Milan Amruš

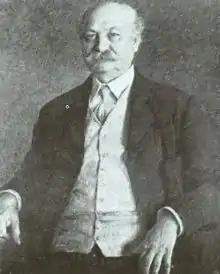

Milan Emil Amruš (October 1, 1848 – May 26, 1919) was a Croatian physician, lawyer and politician, a two-term mayor of Zagreb.